Timeline of the Yemeni revolution (January – 2 June 2011)

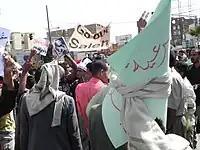
Some tribes joined student sit-ins at Sana'a University on 21 February.

Protests continued as students started a sit-in at Sana'a University. Tents were set up in front of Sana'a University's gate, while thousands of people also staged sit-ins in the cities of Ibb and Taiz. Some tribal representatives came from Arhab, Nahm, Anis (in Dhamar), Shabwah and Abyan to support the peaceful protests, engaging in traditional Yemeni dances with the students. Students from Al-Razi institute declared a sit-in as well.